Religion in El Salvador

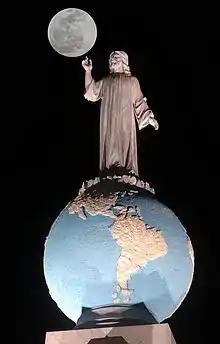
The iconic Jesus statue Monumento al Divino Salvador del Mundo, a landmark located in the country's capital, San Salvador.

According to the World Religion Database 2020, 96.68% of the population has a Christian background and 2.57% is non-religious (atheist or agnostic); 0.57% follow ethnic religions.